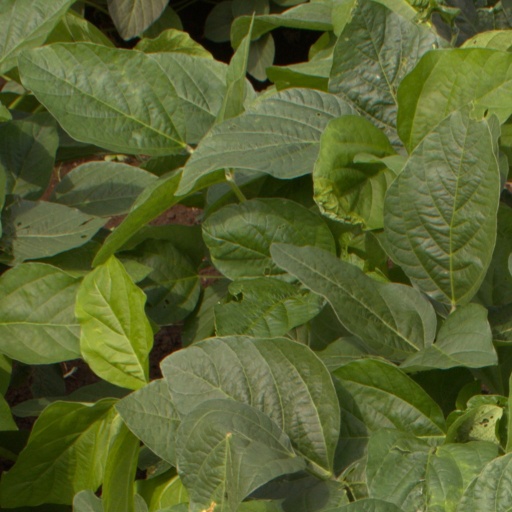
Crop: soybean